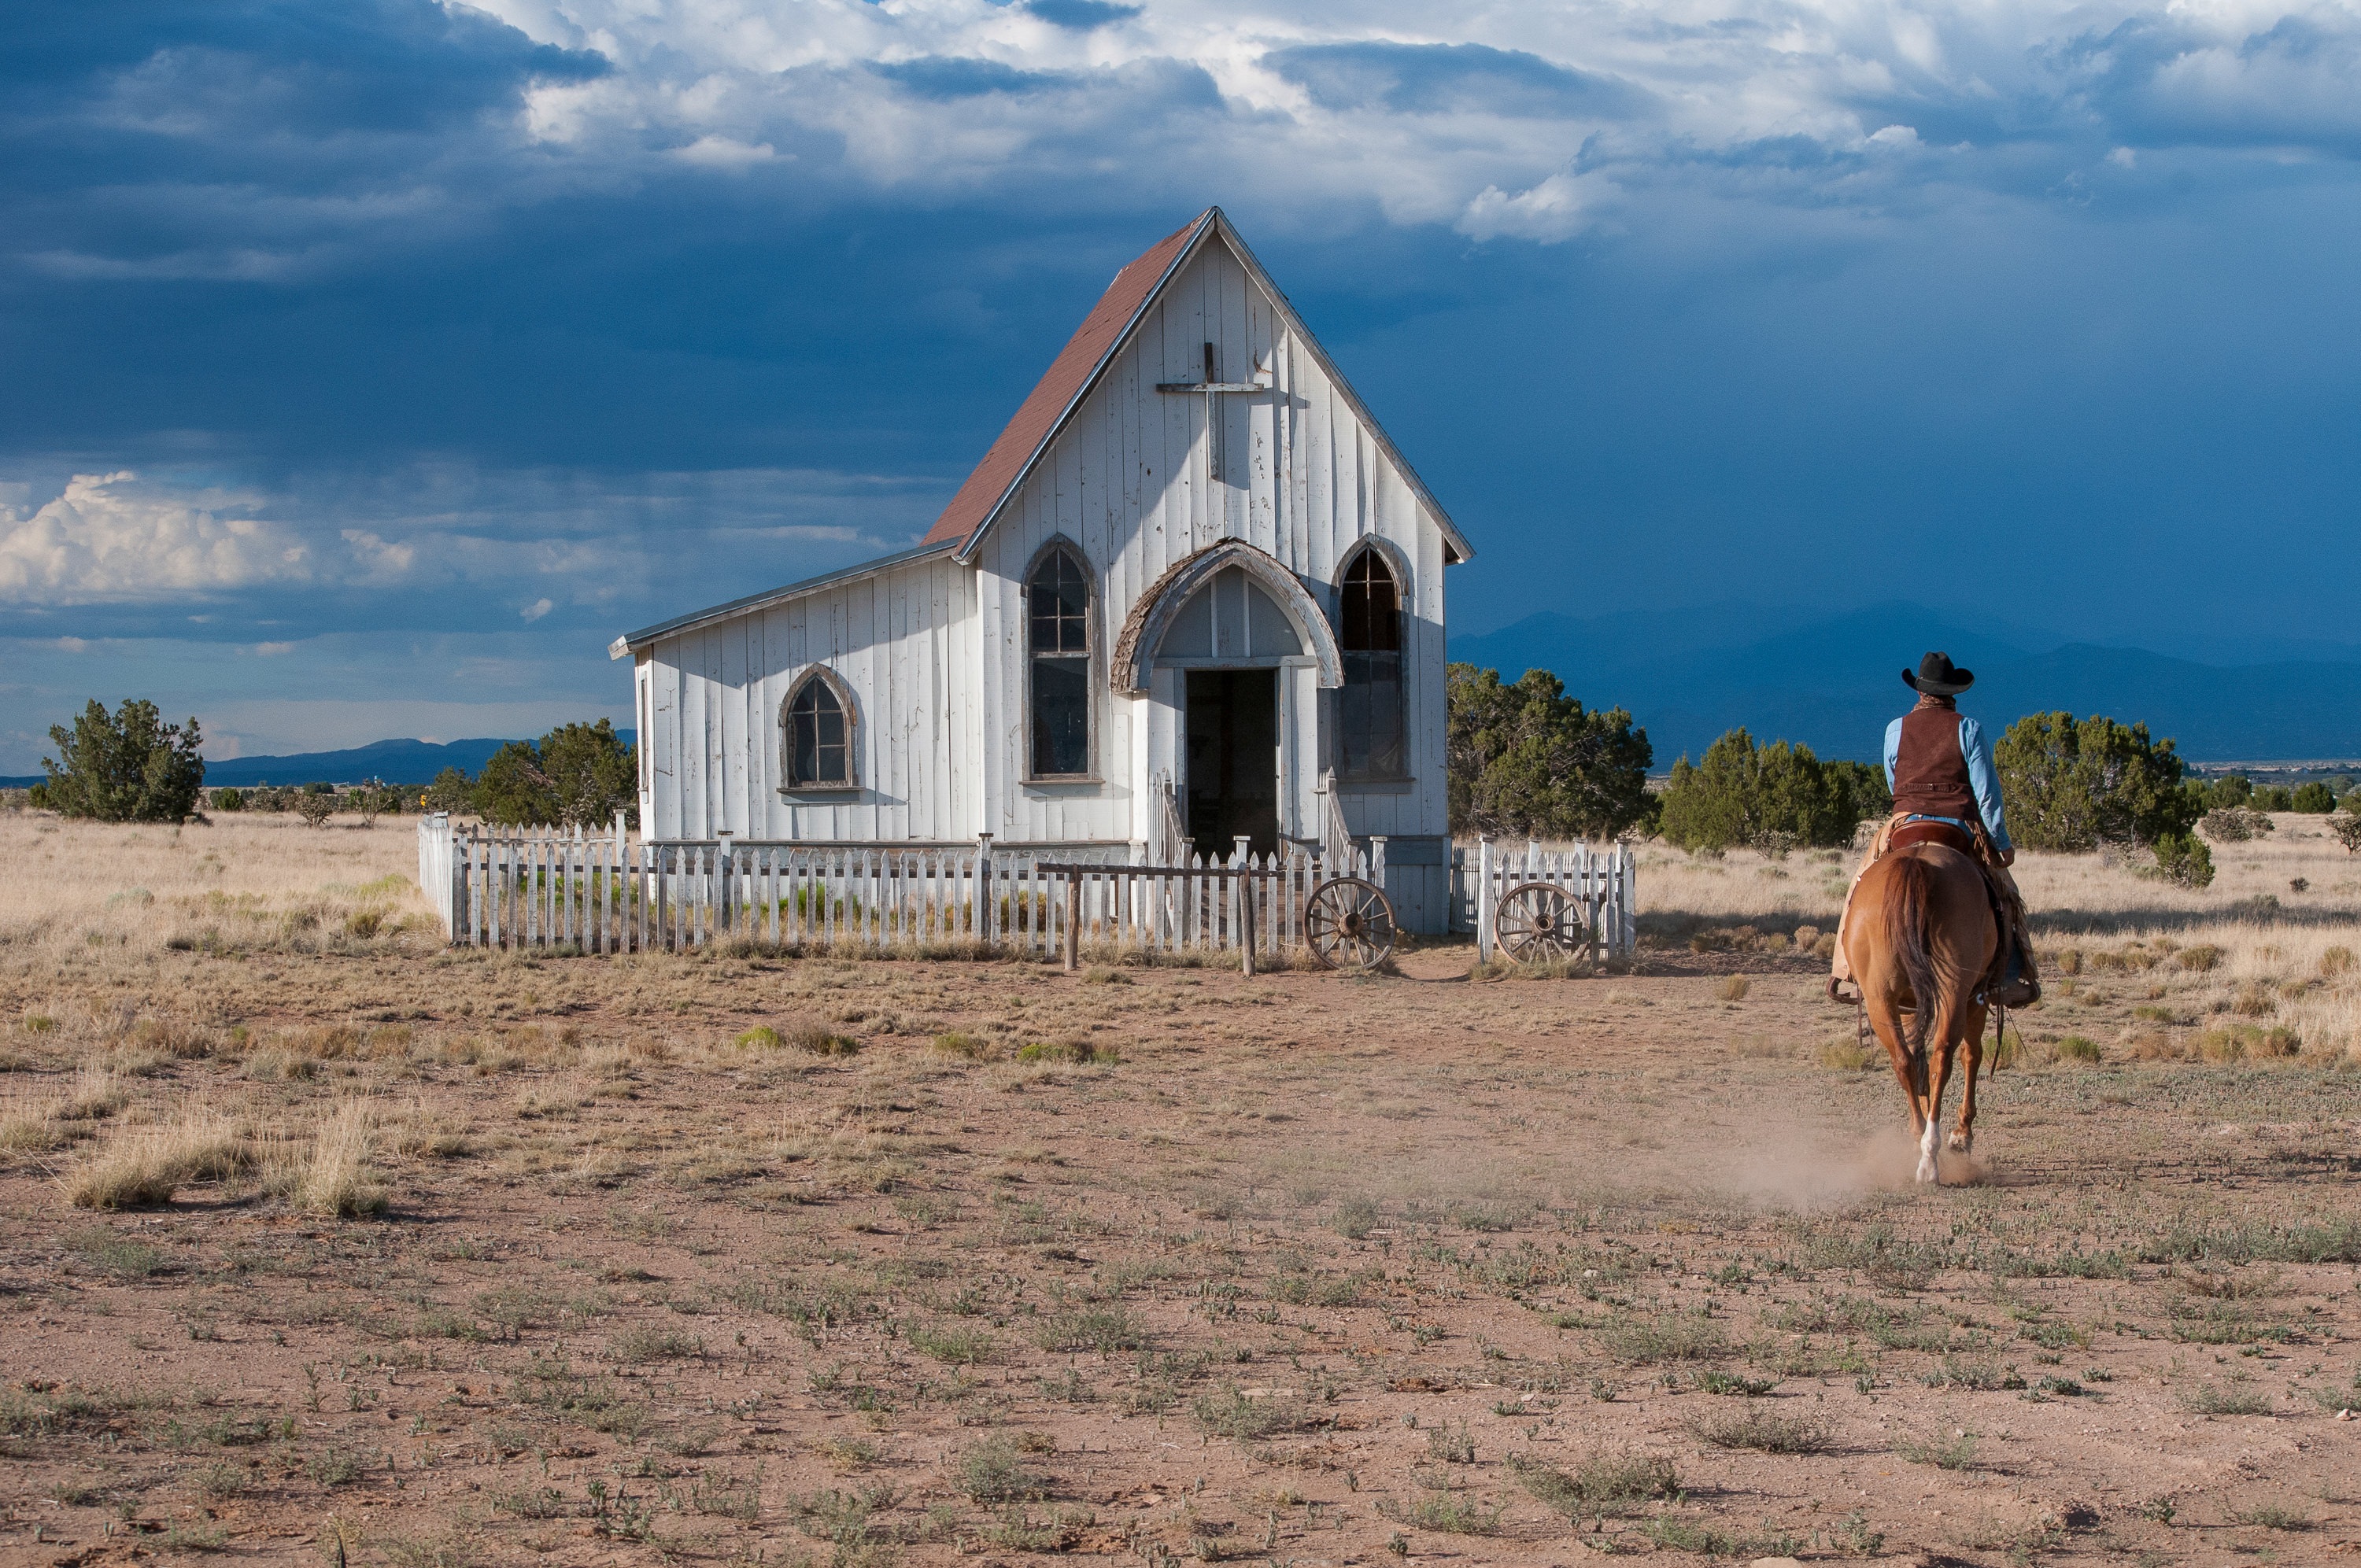
beach, landscape, sea, grass, sand, fence, farm, countryside, desert, summer, vacation, travel, dry, rural, ranch, horse, chapel, tourism, outdoors, clouds, daylight, rural area, horse like mammal